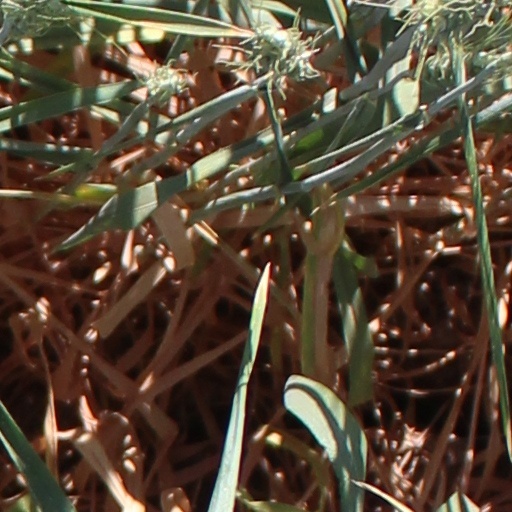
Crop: wheat